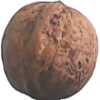
Label: Walnut 1